Os, Hordaland

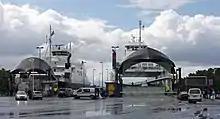
Halhjem 01

The "Oseana Art and Cultural Centre" is located in Os. It hosts art and music events year-round. The building is fairly new and in 2011, it won the "Building of the Year Award" ("") for Norway.